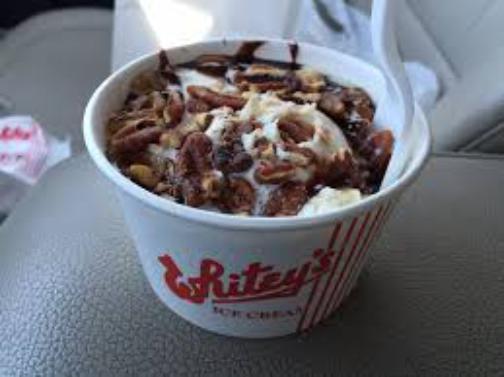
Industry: Food